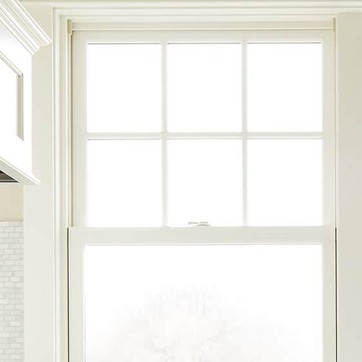
Material: glass